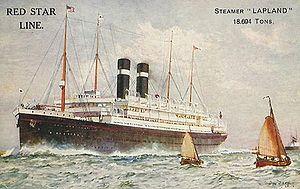
L'Adriatic est un paquebot transatlantique britannique construit par les chantiers Harland & Wolff de Belfast et exploité par la White Star Line. Mis en service en 1907, il s'agit du quatrième navire d'une série de quatre paquebots de plus de 20 000 tonnes, les Big Four et est le seul des quatre à ne jamais avoir été le plus grand paquebot au monde. C'est cependant le plus grand et le plus gros d'entre eux. Il se distingue également de ses jumeaux par des installations plus somptueuses, étant le premier paquebot à comporter des bains turcs et une piscine intérieure.
Le Lapland est un paquebot belge de la Red Star Line mis en service en 1909. Construit par les chantiers Harland & Wolff de Belfast, il s'agit alors du plus gros paquebot portant pavillon belge, bien qu'il soit nettement plus petit que ses concurrents directs. Durant la plus grande partie de sa carrière, il sert sur la ligne d'Anvers à New York en faisant escale à Douvres. En avril 1912, c'est le Lapland qui est chargé de rapatrier une grande partie des membres d'équipage rescapés du naufrage du Titanic.